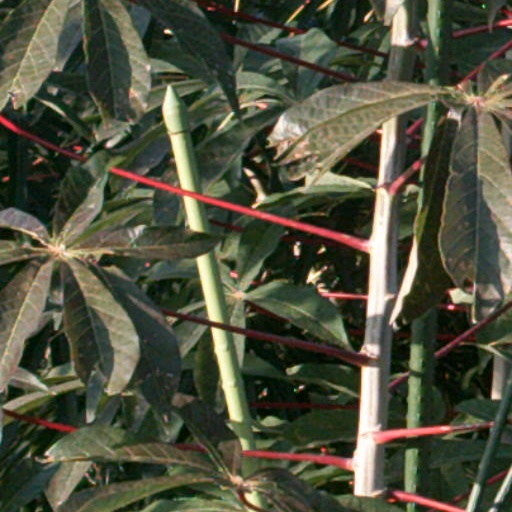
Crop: cassava